Fortified wine

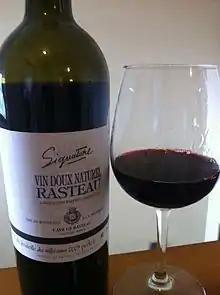
A Grenache-based VDN from Rasteau

Vins doux naturels (VDN) are lightly fortified wines typically made from white Muscat grapes or red Grenache grapes in the south of France. As the name suggests, Muscat de Beaumes-de-Venise, Muscat de Rivesaltes and Muscat de Frontignan are all made from the white Muscat grape, whilst Banyuls and Maury are made from red Grenache. Other wines, like those of Rivesaltes AOC, can be made from red or white grapes. Regardless of the grape, fermentation is stopped by the addition of up to 10% of a 190 proof (95% abv) grape spirit. The Grenache vins doux naturels can be made in an oxidised or unoxidised style whereas the Muscat wines are protected from oxidation to retain their freshness.